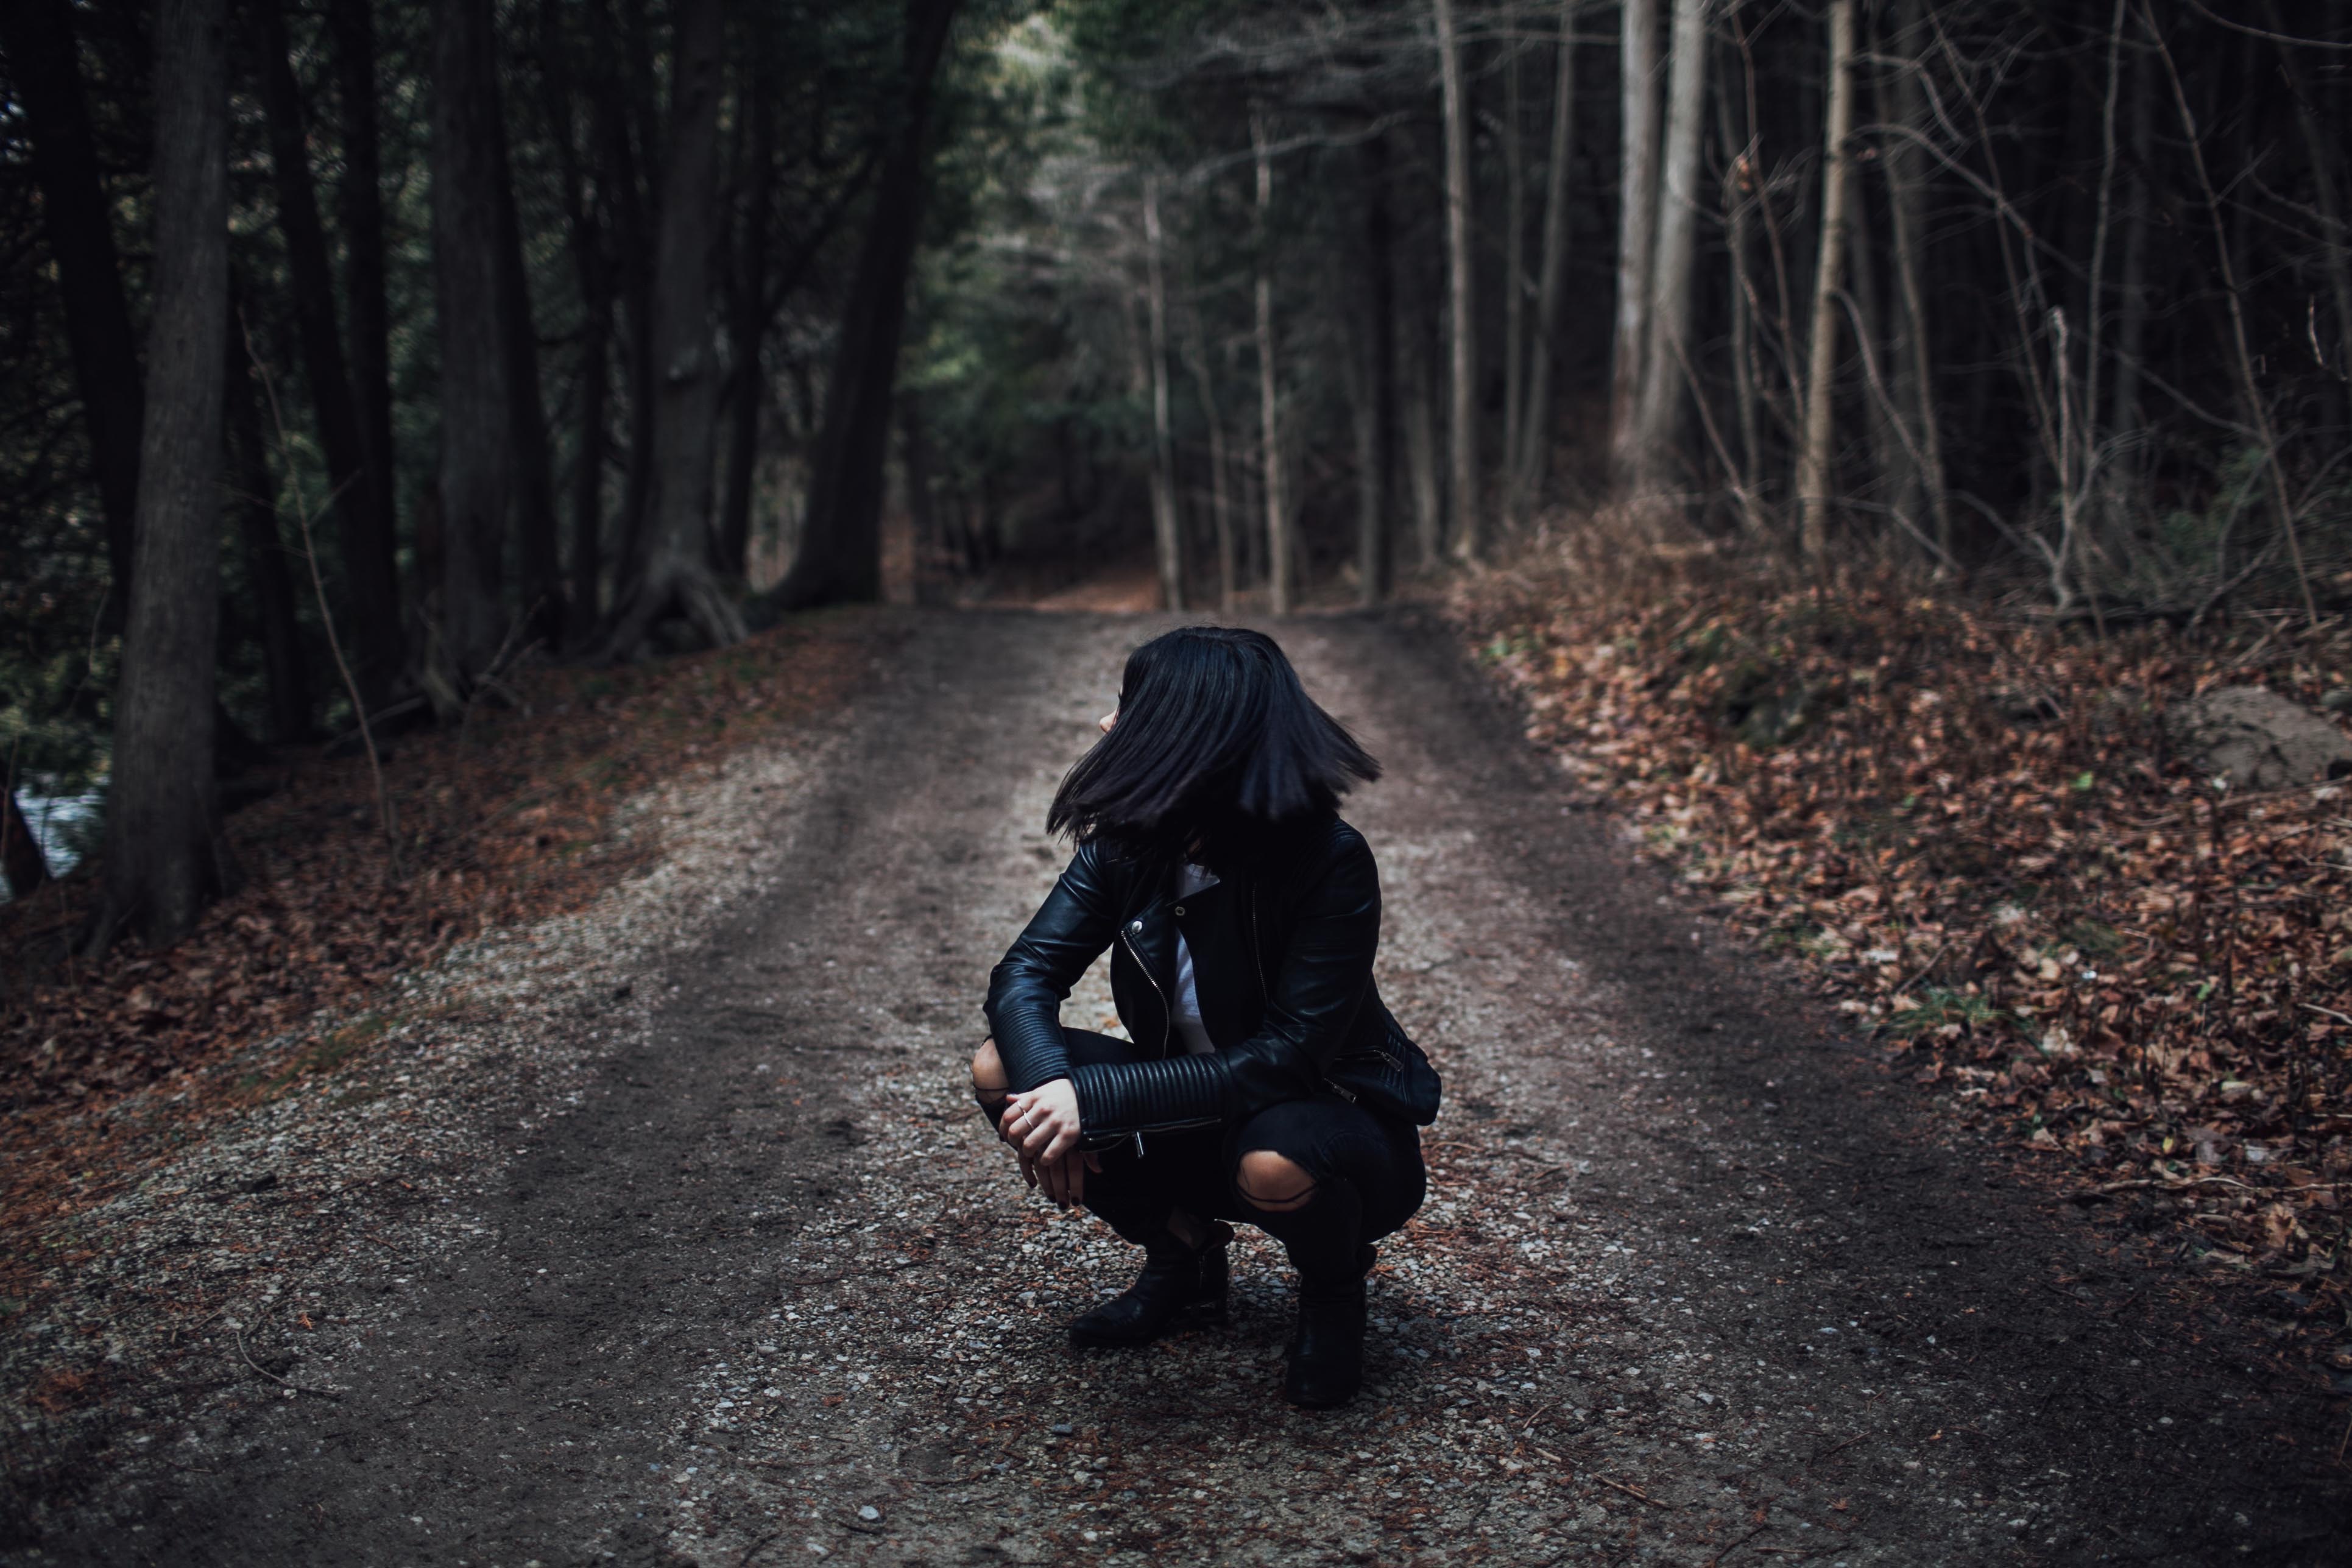
tree, nature, forest, sunlight, morning, autumn, darkness, season, woodland, habitat, screenshot, natural environment